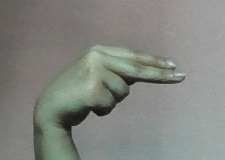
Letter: ain